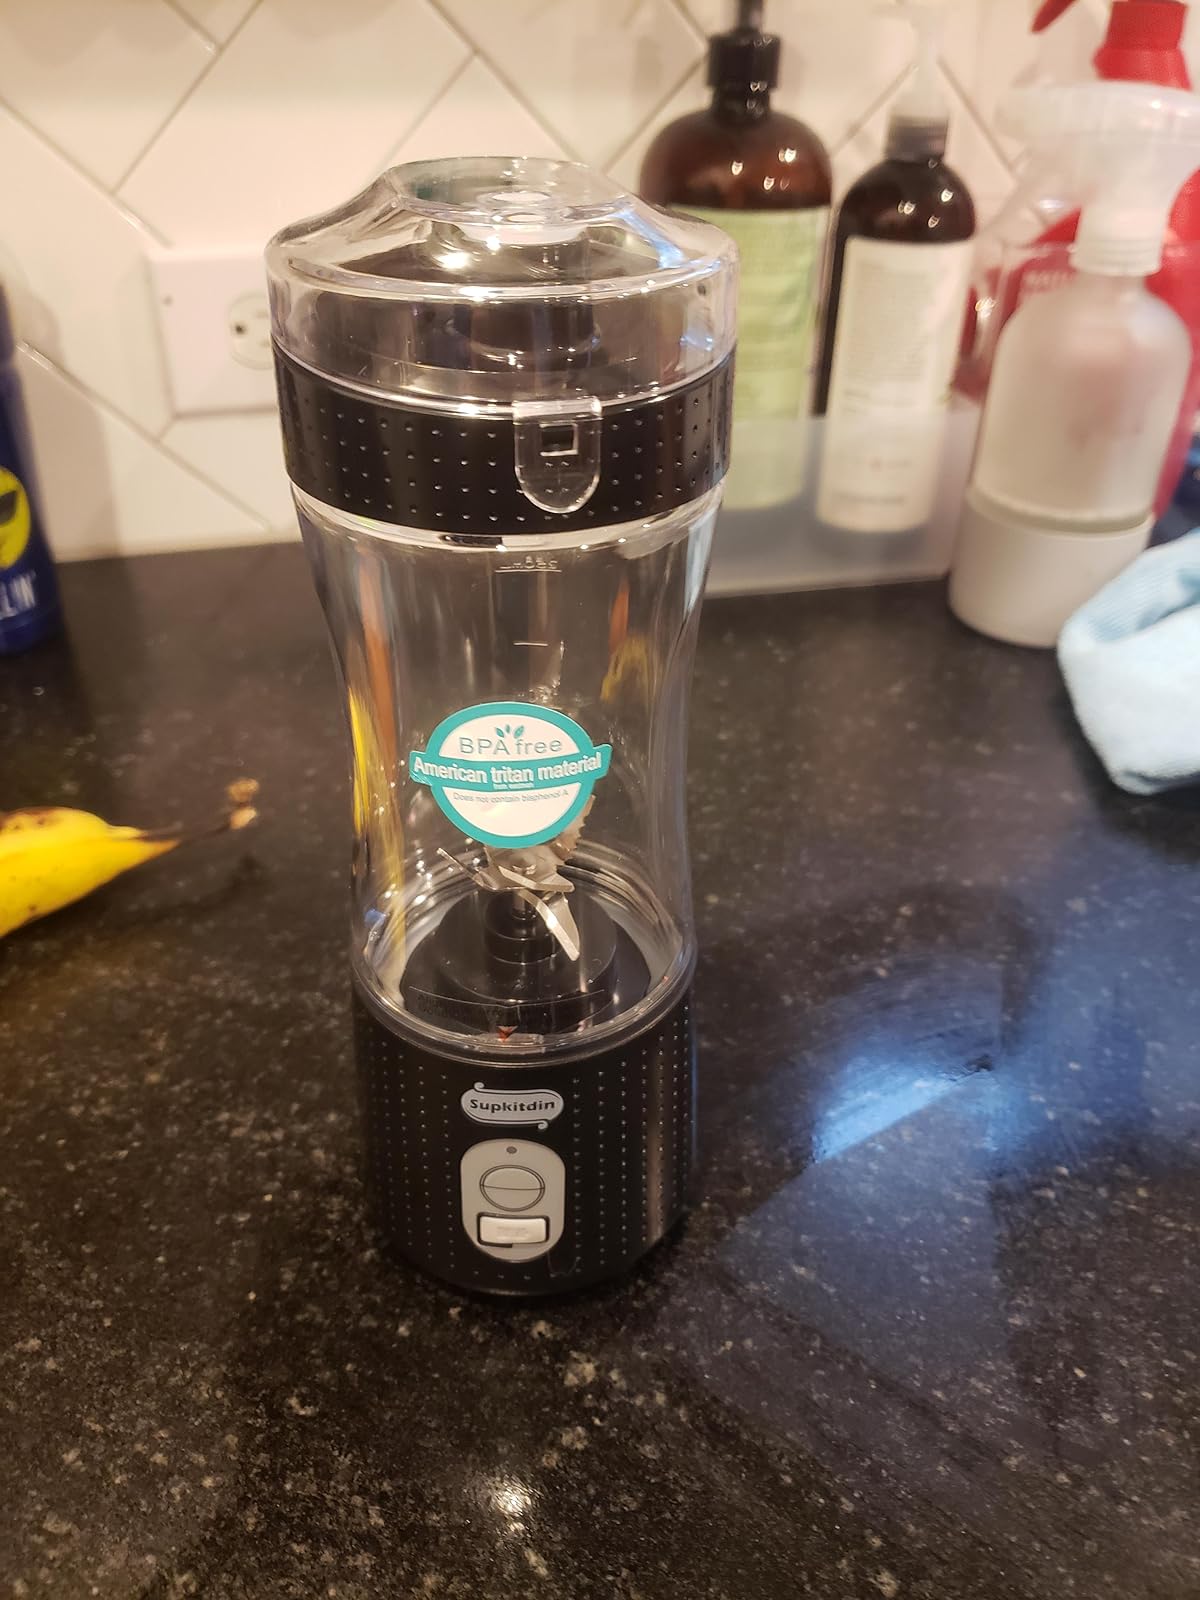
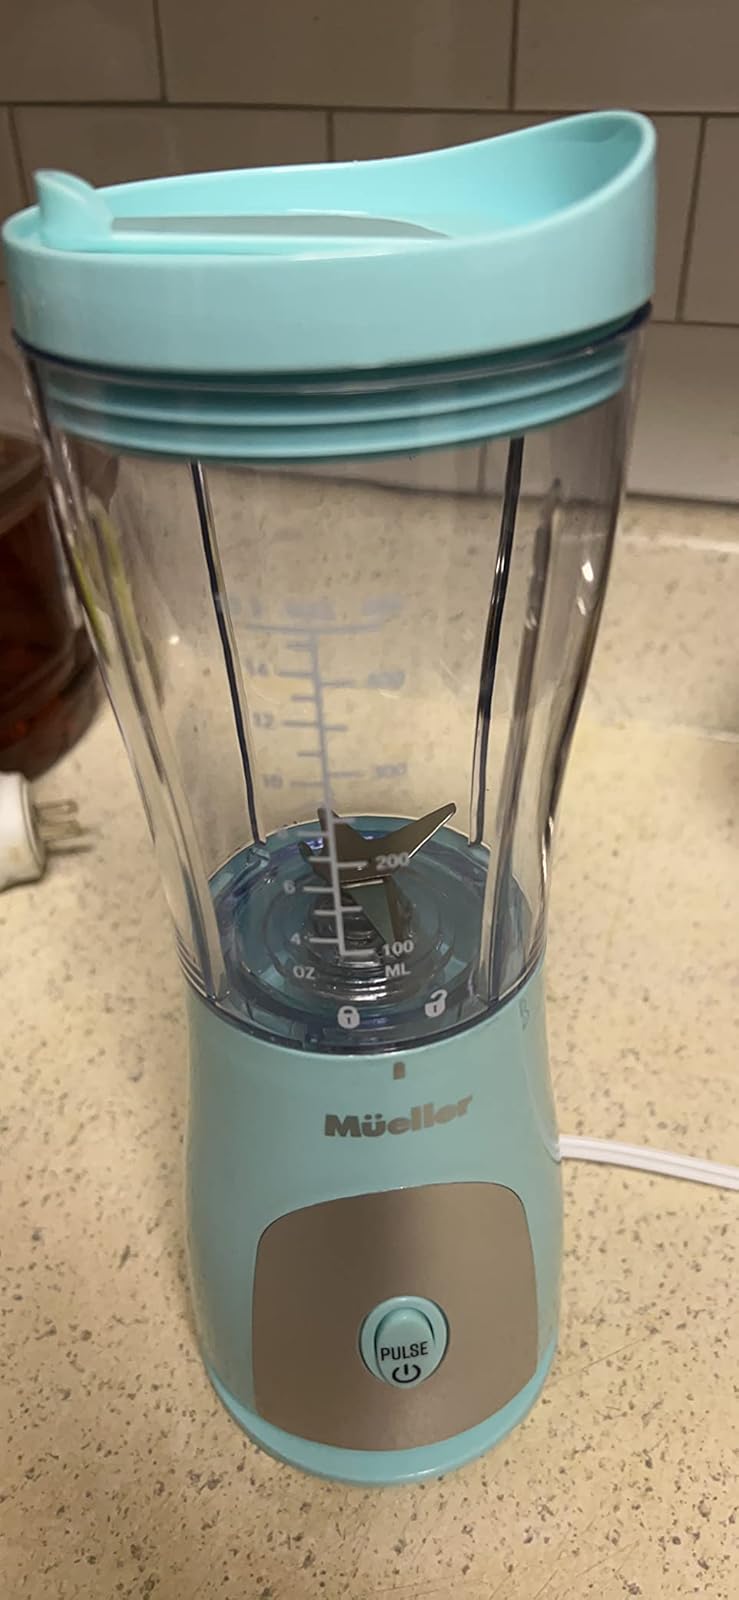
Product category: items_blender
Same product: no